Chauncey Brooke Baker

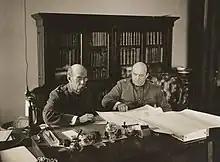
Major General Henry G. Sharpe and Brigadier General Chauncey B. Baker, both members of the War Council, March 28, 1918.

Baker was aide to General Alexander McDowell McCook from 1890 to 1895 as well as serving on frontier duty from 1886 to 1898. He was a depot quartermaster in Havana from August 1900 to May 1902.